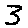
Label: 3